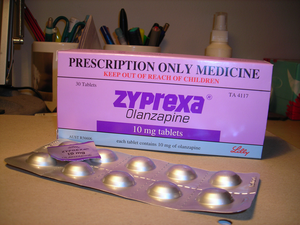
Olanzapin
En pakke Zyprexa.
Olanzapin er et antipsykotikisk lægemiddel, der markedsføres af det multinationale medicinalfirma Eli Lilly.